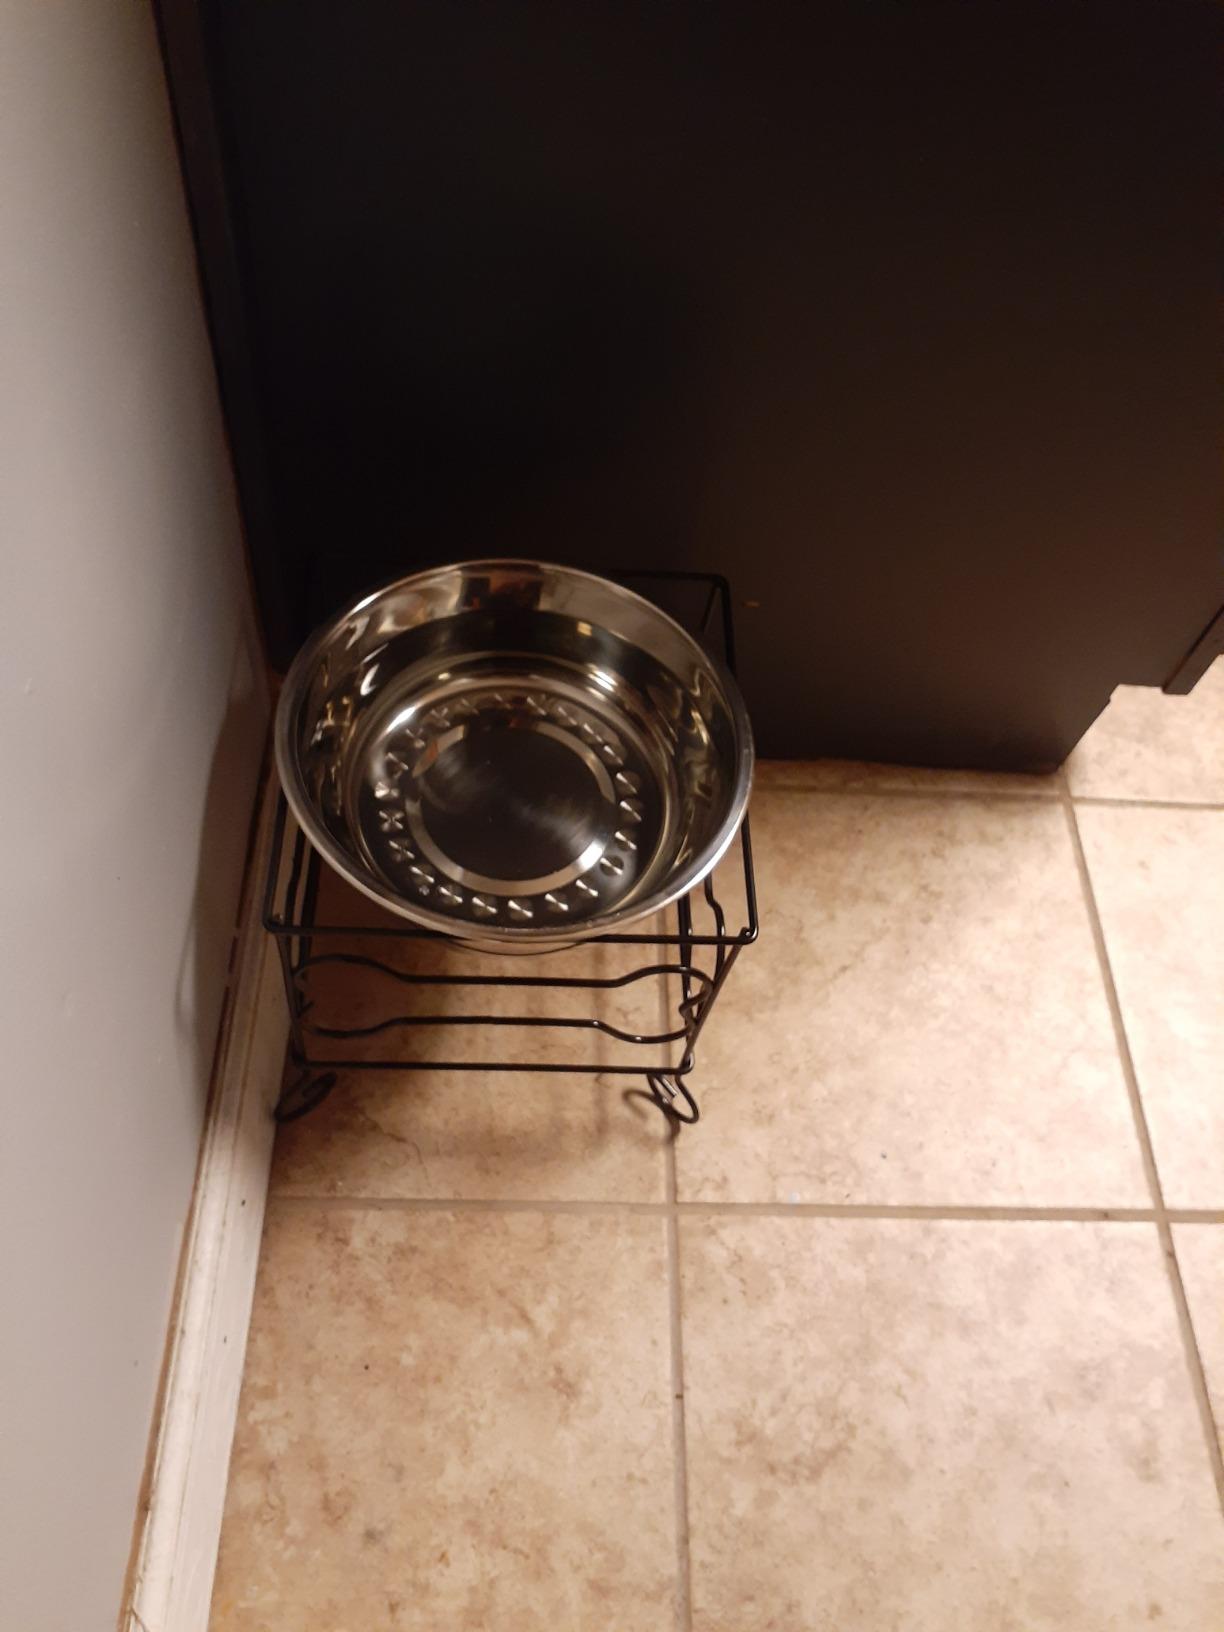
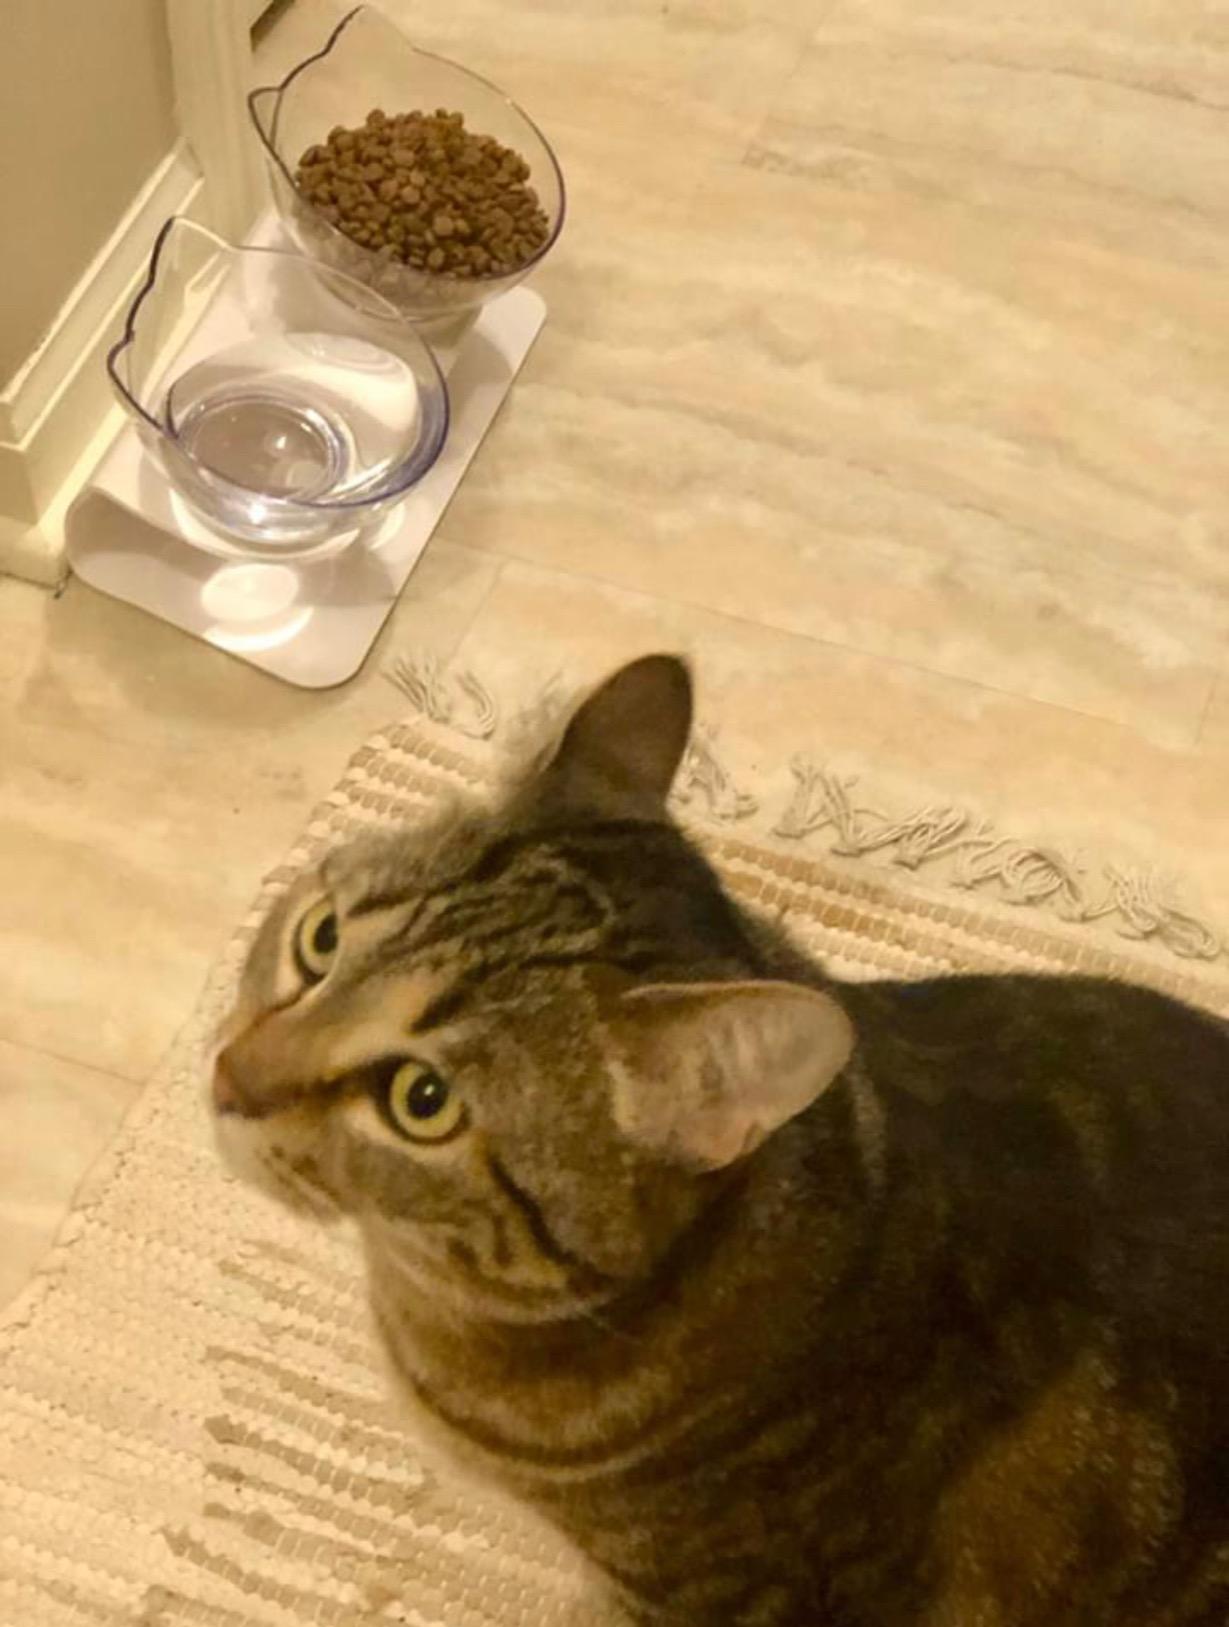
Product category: items_bowl
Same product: no